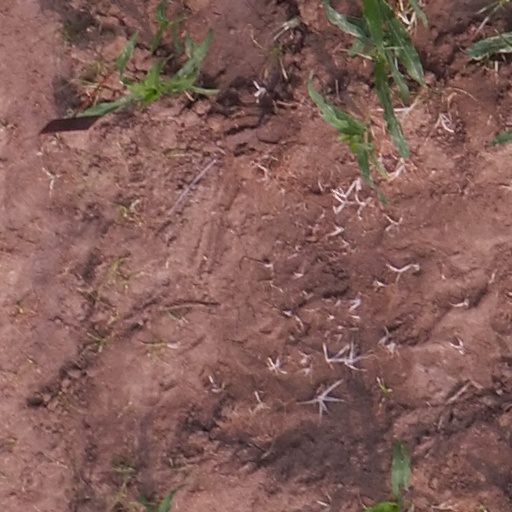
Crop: maize; corn